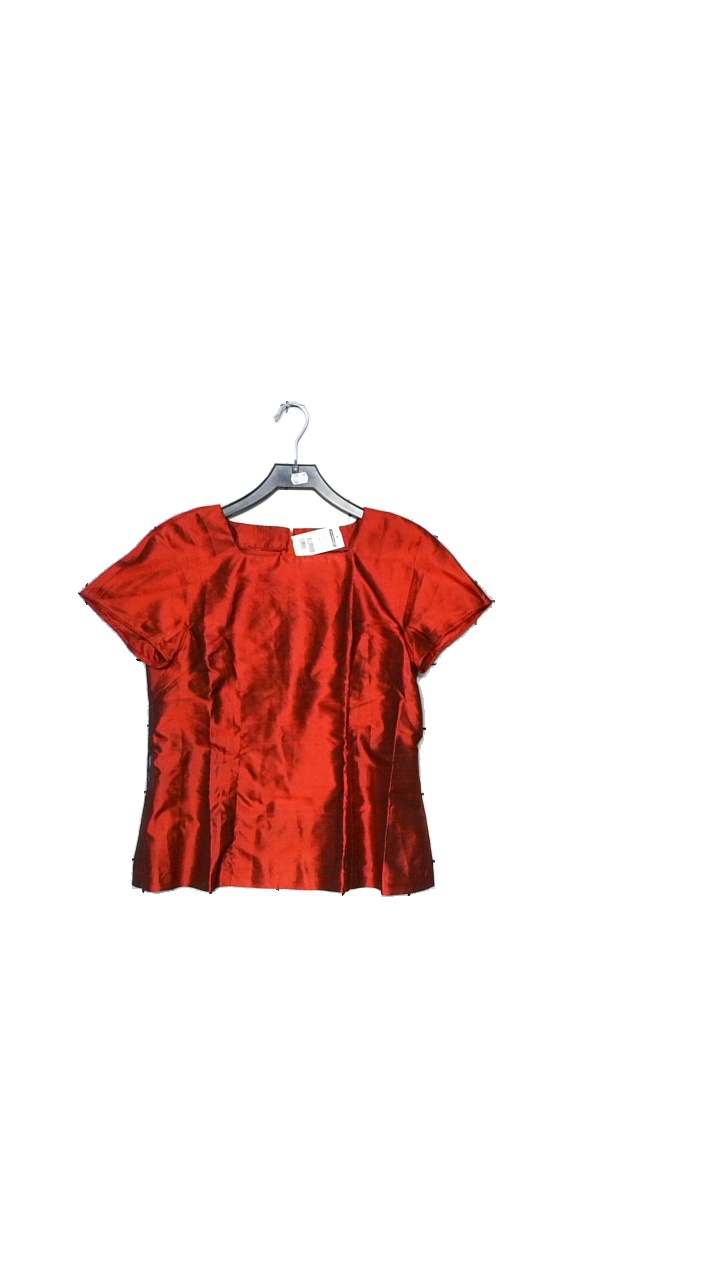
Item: Top (Ladies)
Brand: Missing
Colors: Red
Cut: Regular
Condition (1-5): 4
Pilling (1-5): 5
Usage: Reuse
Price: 50-100